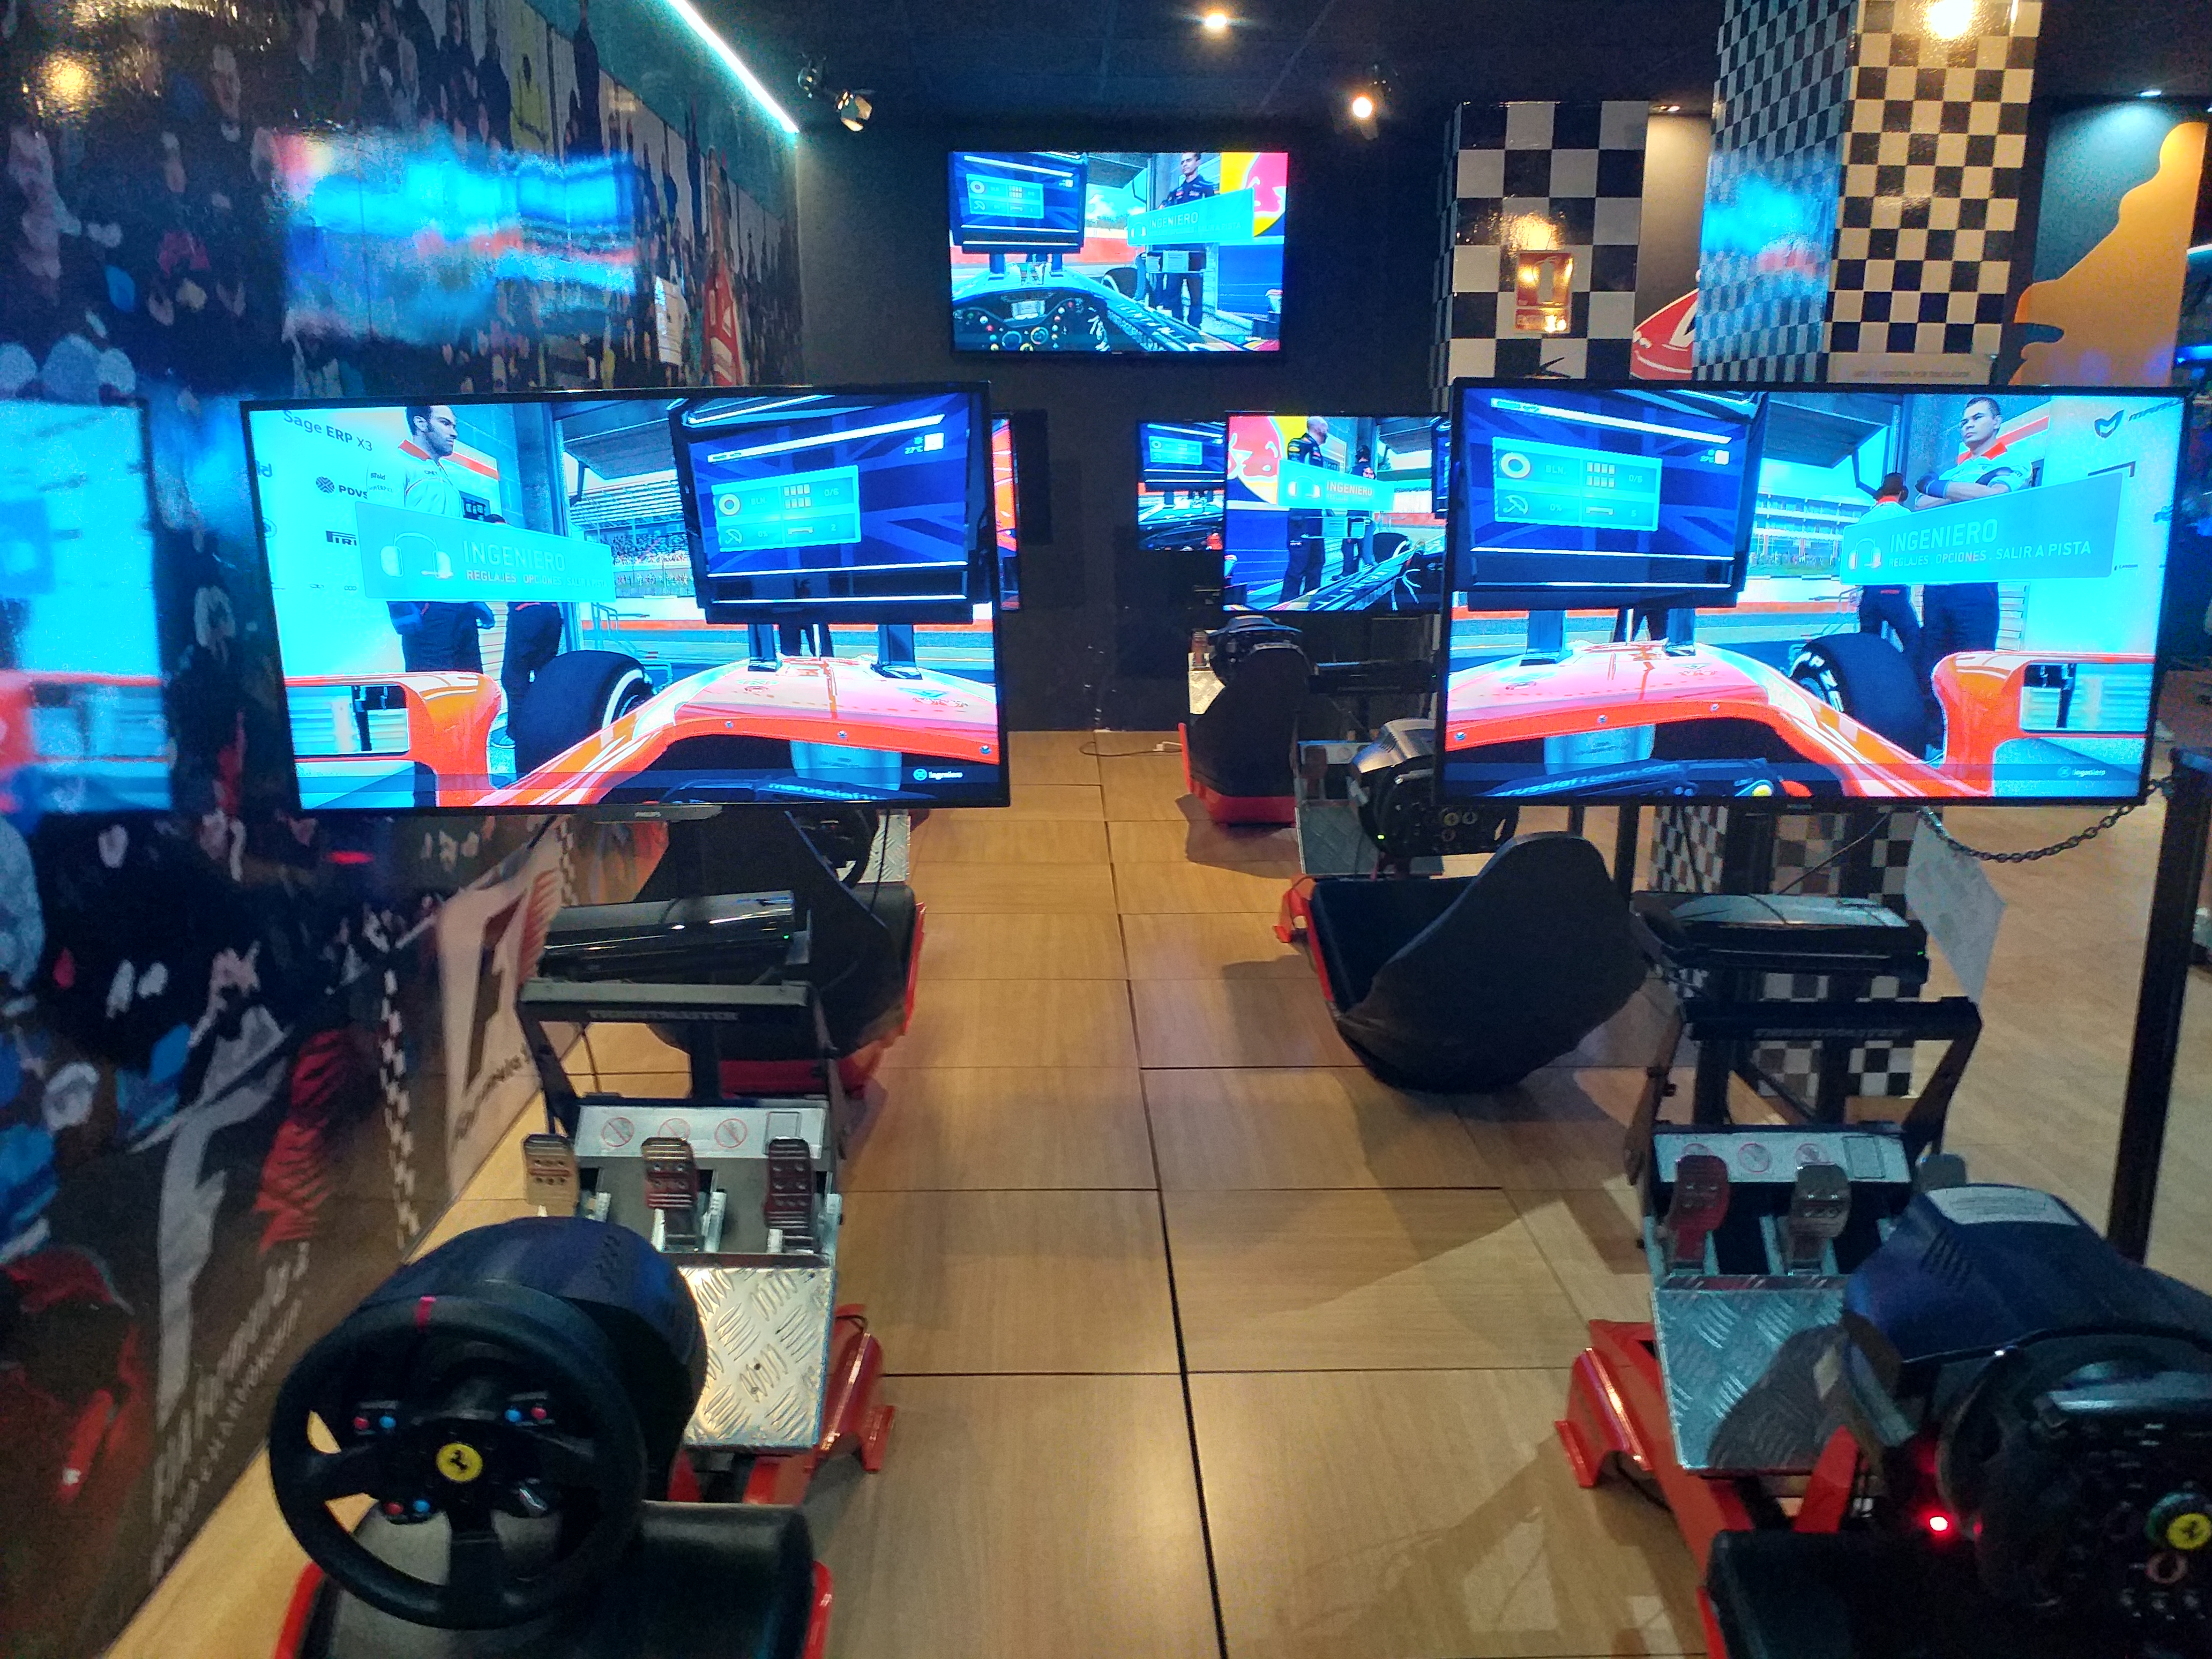
gaming, eSports, games, room, technology, electronic device, recreation, gamer, fictional character, recreation room